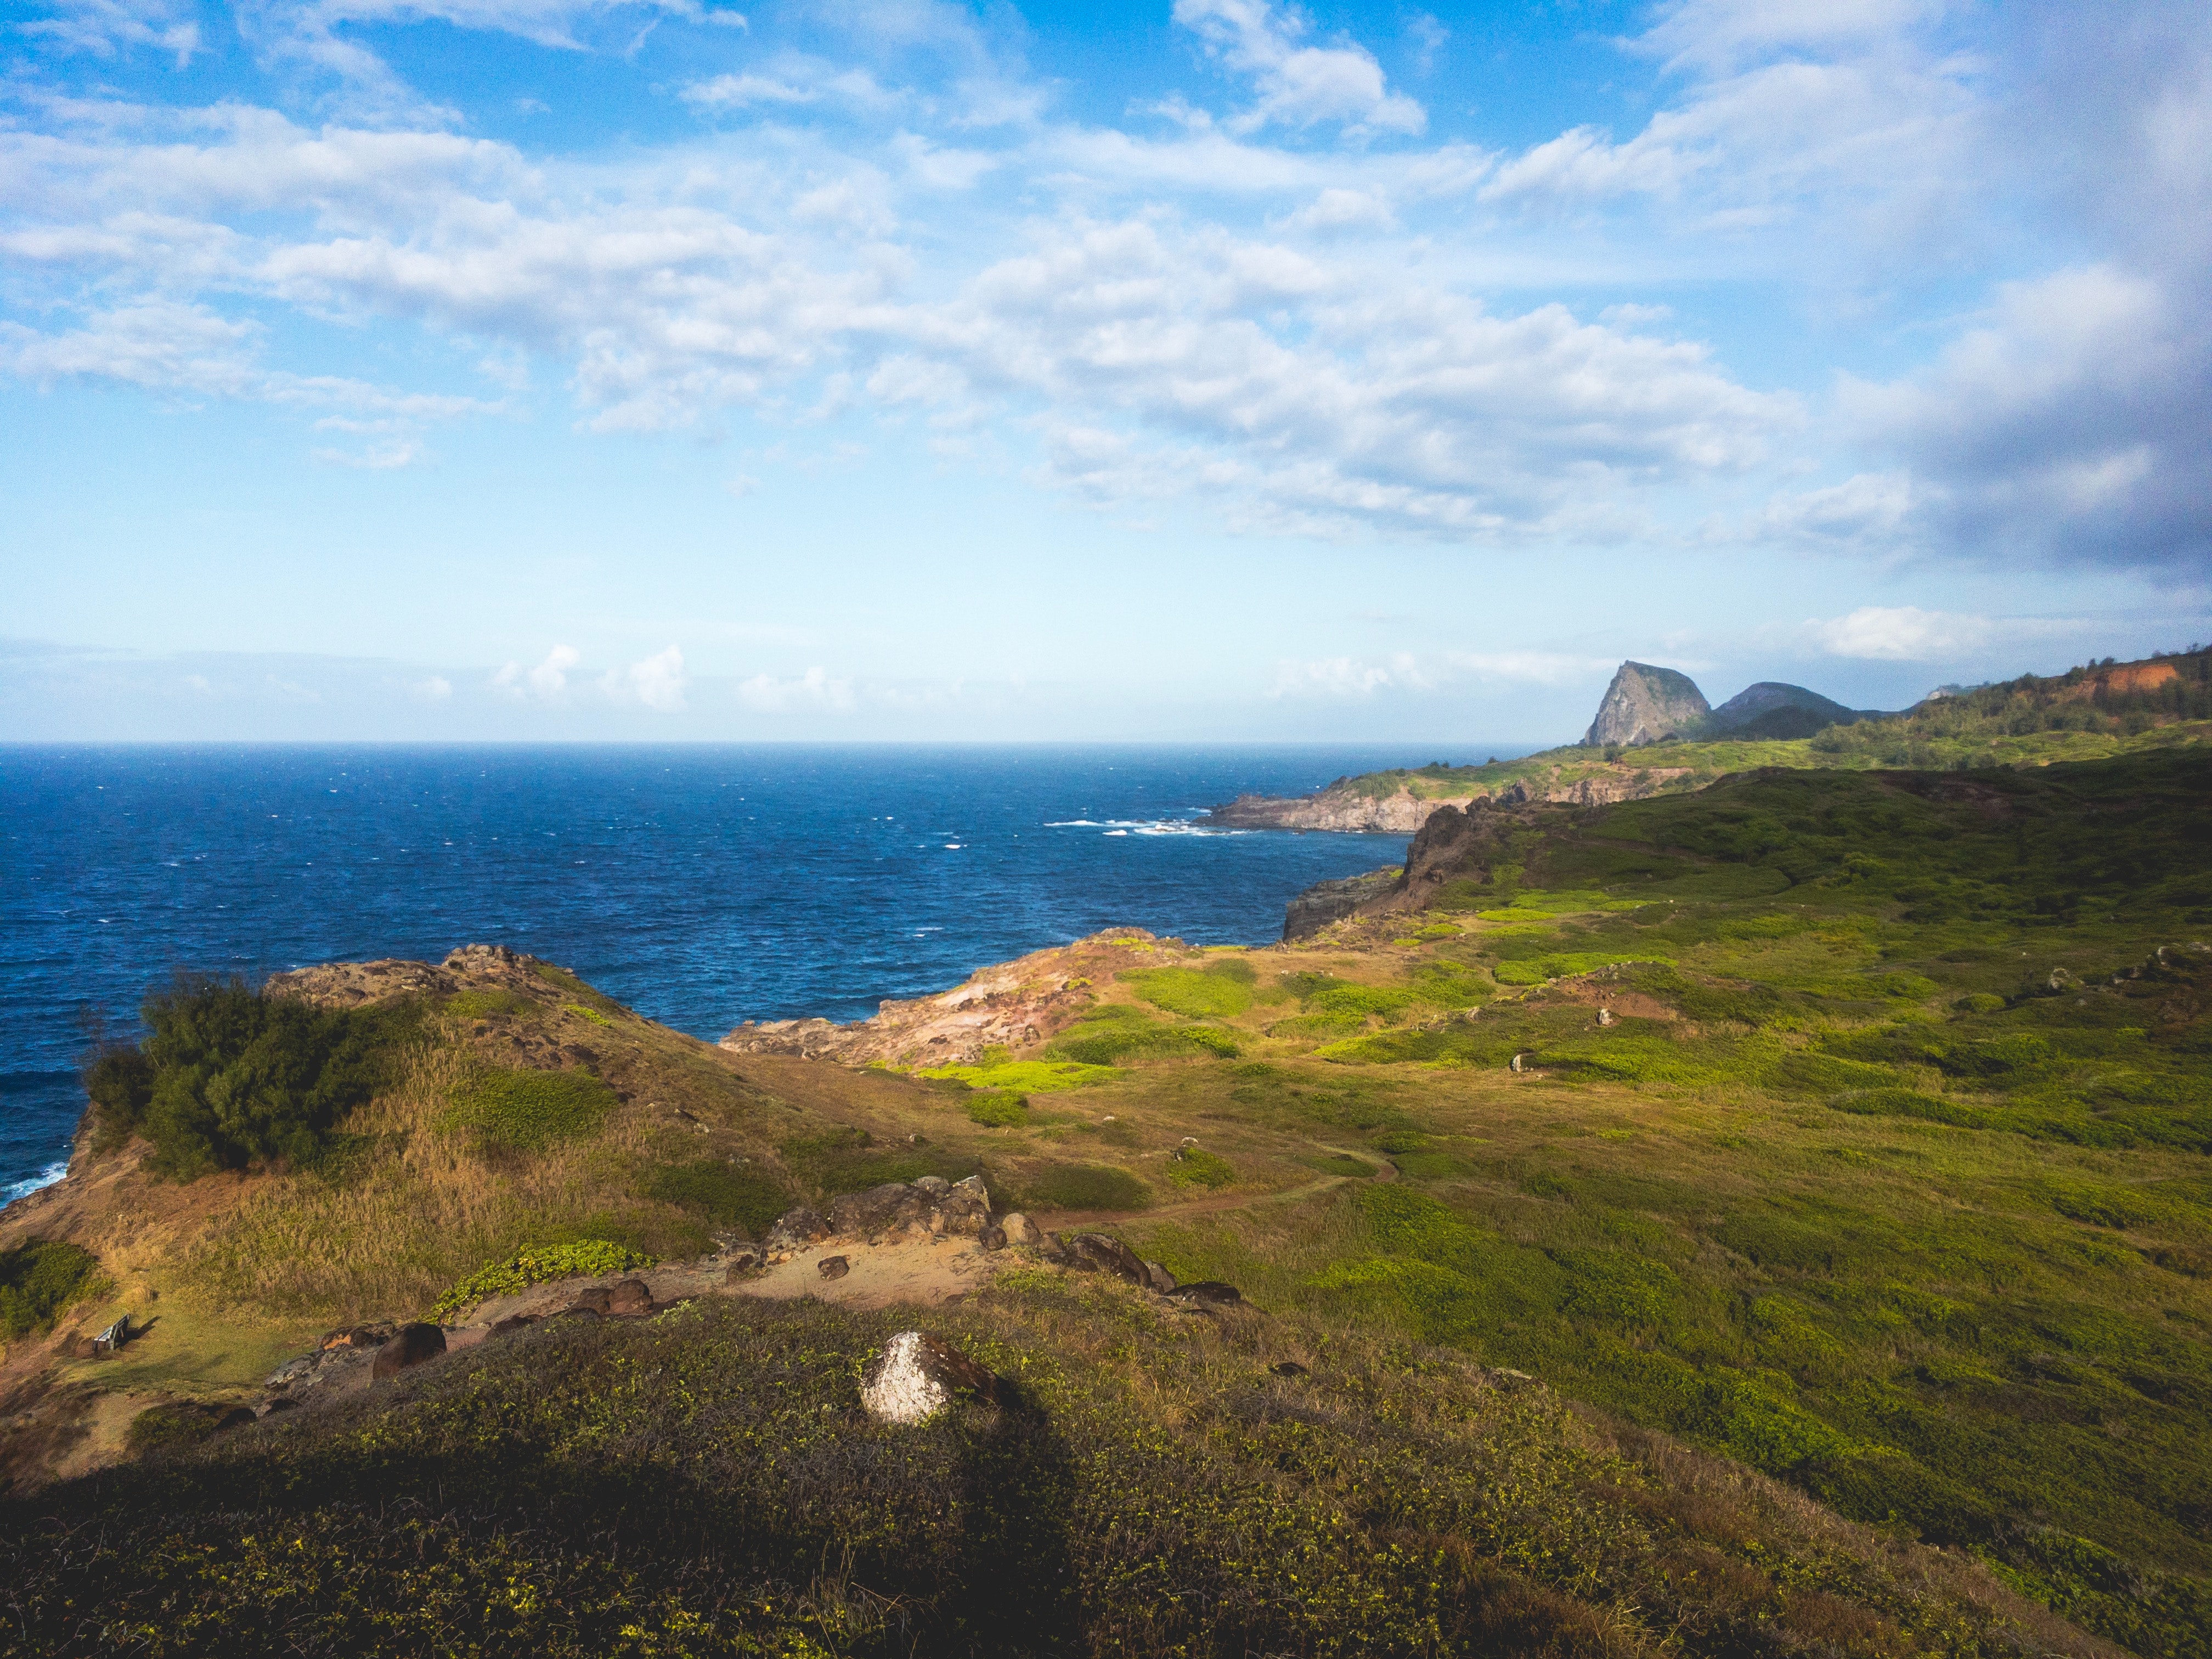
coast, sky, highland, sea, headland, promontory, coastal and oceanic landforms, natural landscape, mountain, ocean, cliff, cloud, horizon, hill, cape, terrain, bay, shore, klippe, landscape, grass, Raised beach, peninsula, tourism, fell, vacation, mount scenery, beach